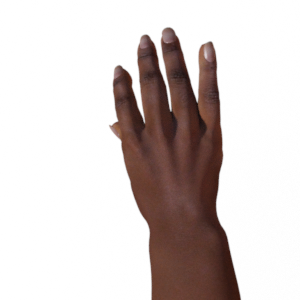
Label: paper